Question: Please indicate a possible affordance area of bicycle that can be used for sitting
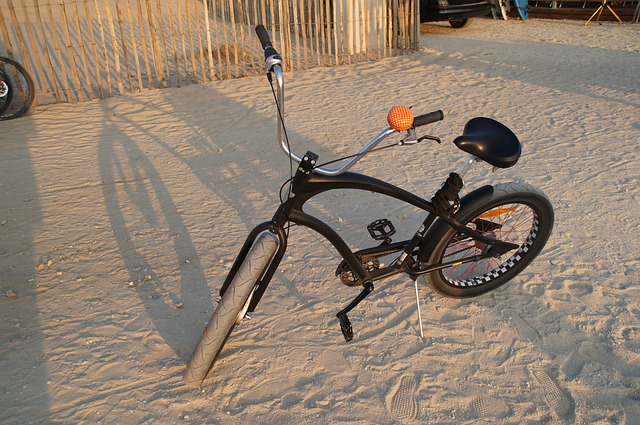
Answer: [451, 113.5, 527, 167.5]